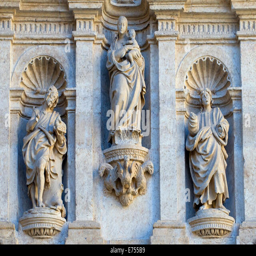
baroque structure is located in the centre of the area and dates back .